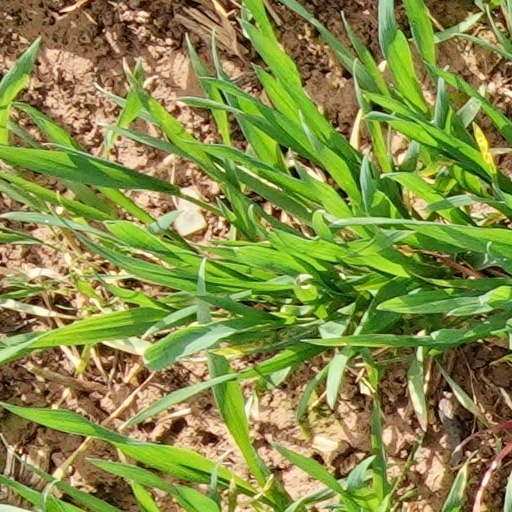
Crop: wheat